Portal (series)

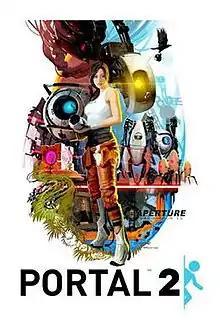
A promotional poster created by Valve artist Tristan Reidford, showcasing the characters from "Portal". From center top clockwise: Chell, GLaDOS, P-Body (left) and Atlas, the turrets, Cave Johnson (in picture frame), a Companion Cube, and Wheatley

The player is introduced to Aperture in "Portal", which is said by Valve to be set sometime between the events of "Half-Life" and "Half-Life 2". The player-character Chell is awakened by GLaDOS for testing. Chell resists GLaDOS' lies and verbal ploys and succeeds to defeat GLaDOS' core, the destruction creating a portal implosion that sends Chell to the surface, unconscious. Rattmann, who has helped Chell by writing warning messages and directions to maintenance areas on the facility walls and had observed the final battle, escapes Aperture, but on witnessing a robot dragging Chell's body back inside, sacrifices his escape to assure that Chell is put into indefinite cryogenic storage. He himself is critically wounded but appears to make it to another cryogenic chamber, though his ultimate fate is not revealed.